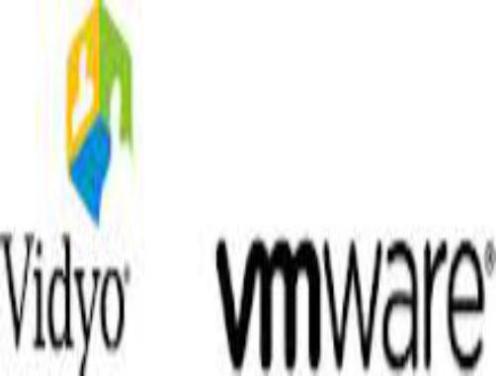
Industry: Others